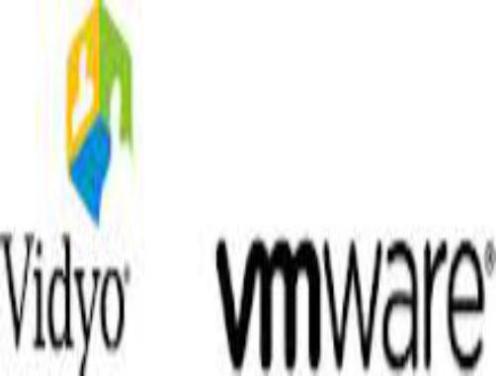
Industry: Others